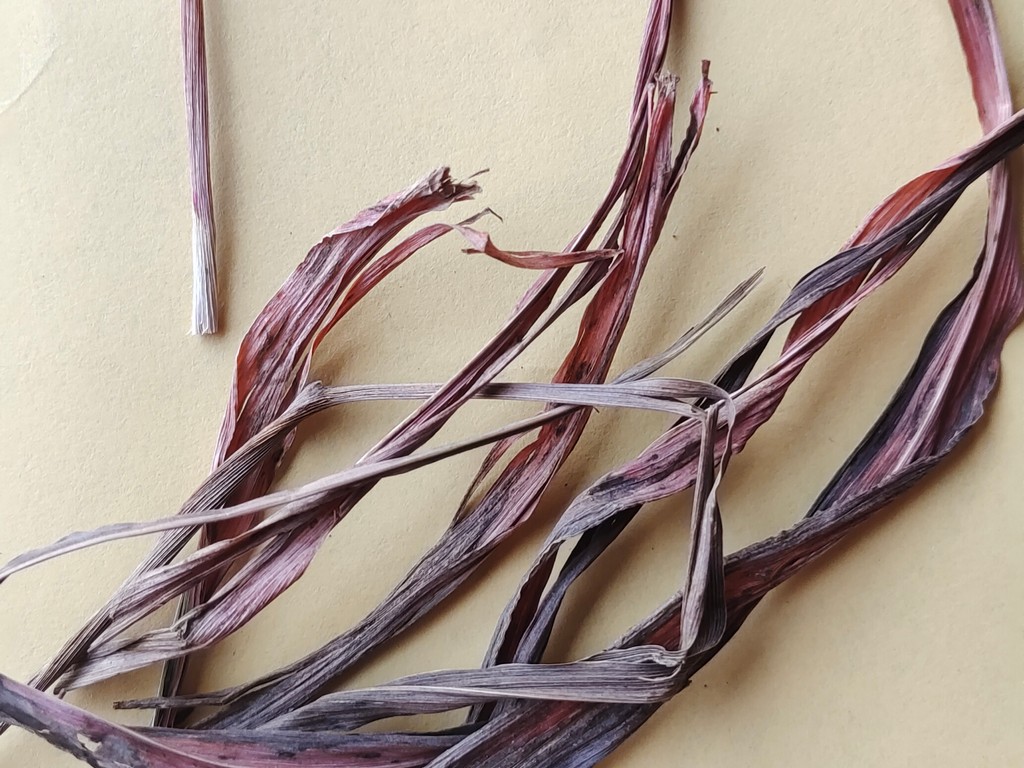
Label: Dried